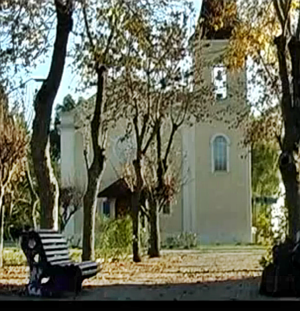
Chamizo est une ville de l'Uruguay située dans le département de Florida. Sa population est de 587 habitants.